Calle de la Montera

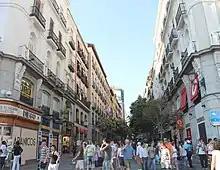
View from the Puerta del Sol

The Calle de la Montera is a pedestrian street in the centre of Madrid. Starting from the south, it links the Puerta del Sol and the so-called Red de San Luis (the junction with the Gran Vía). It presents a south-north positive slope.